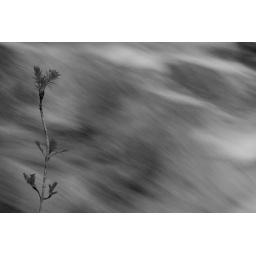
Tender shoots overlayed with the water flowing by on the river Lyn.